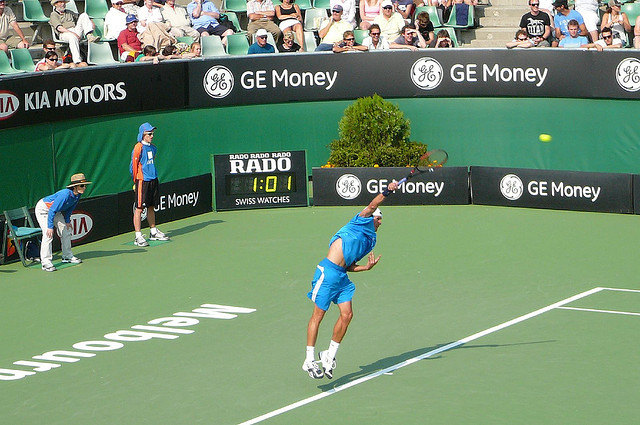
một người đàn ông đang vươn người để đánh quả bóng tennis